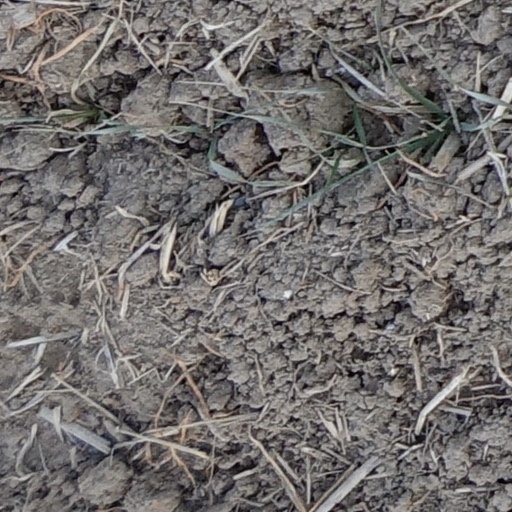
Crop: wheat